Pilonidal disease

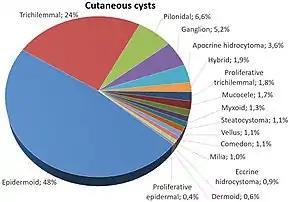
Relative incidence of cutaneous cysts. A pilonidal cyst is labeled near top.

A pilonidal cyst can resemble a dermoid cyst, a kind of teratoma (germ cell tumor). In particular, a pilonidal cyst in the gluteal cleft can resemble a sacrococcygeal teratoma. Correct diagnosis is important because all teratomas require consultation with an oncologist and complete surgical excision, if possible without any spillage.